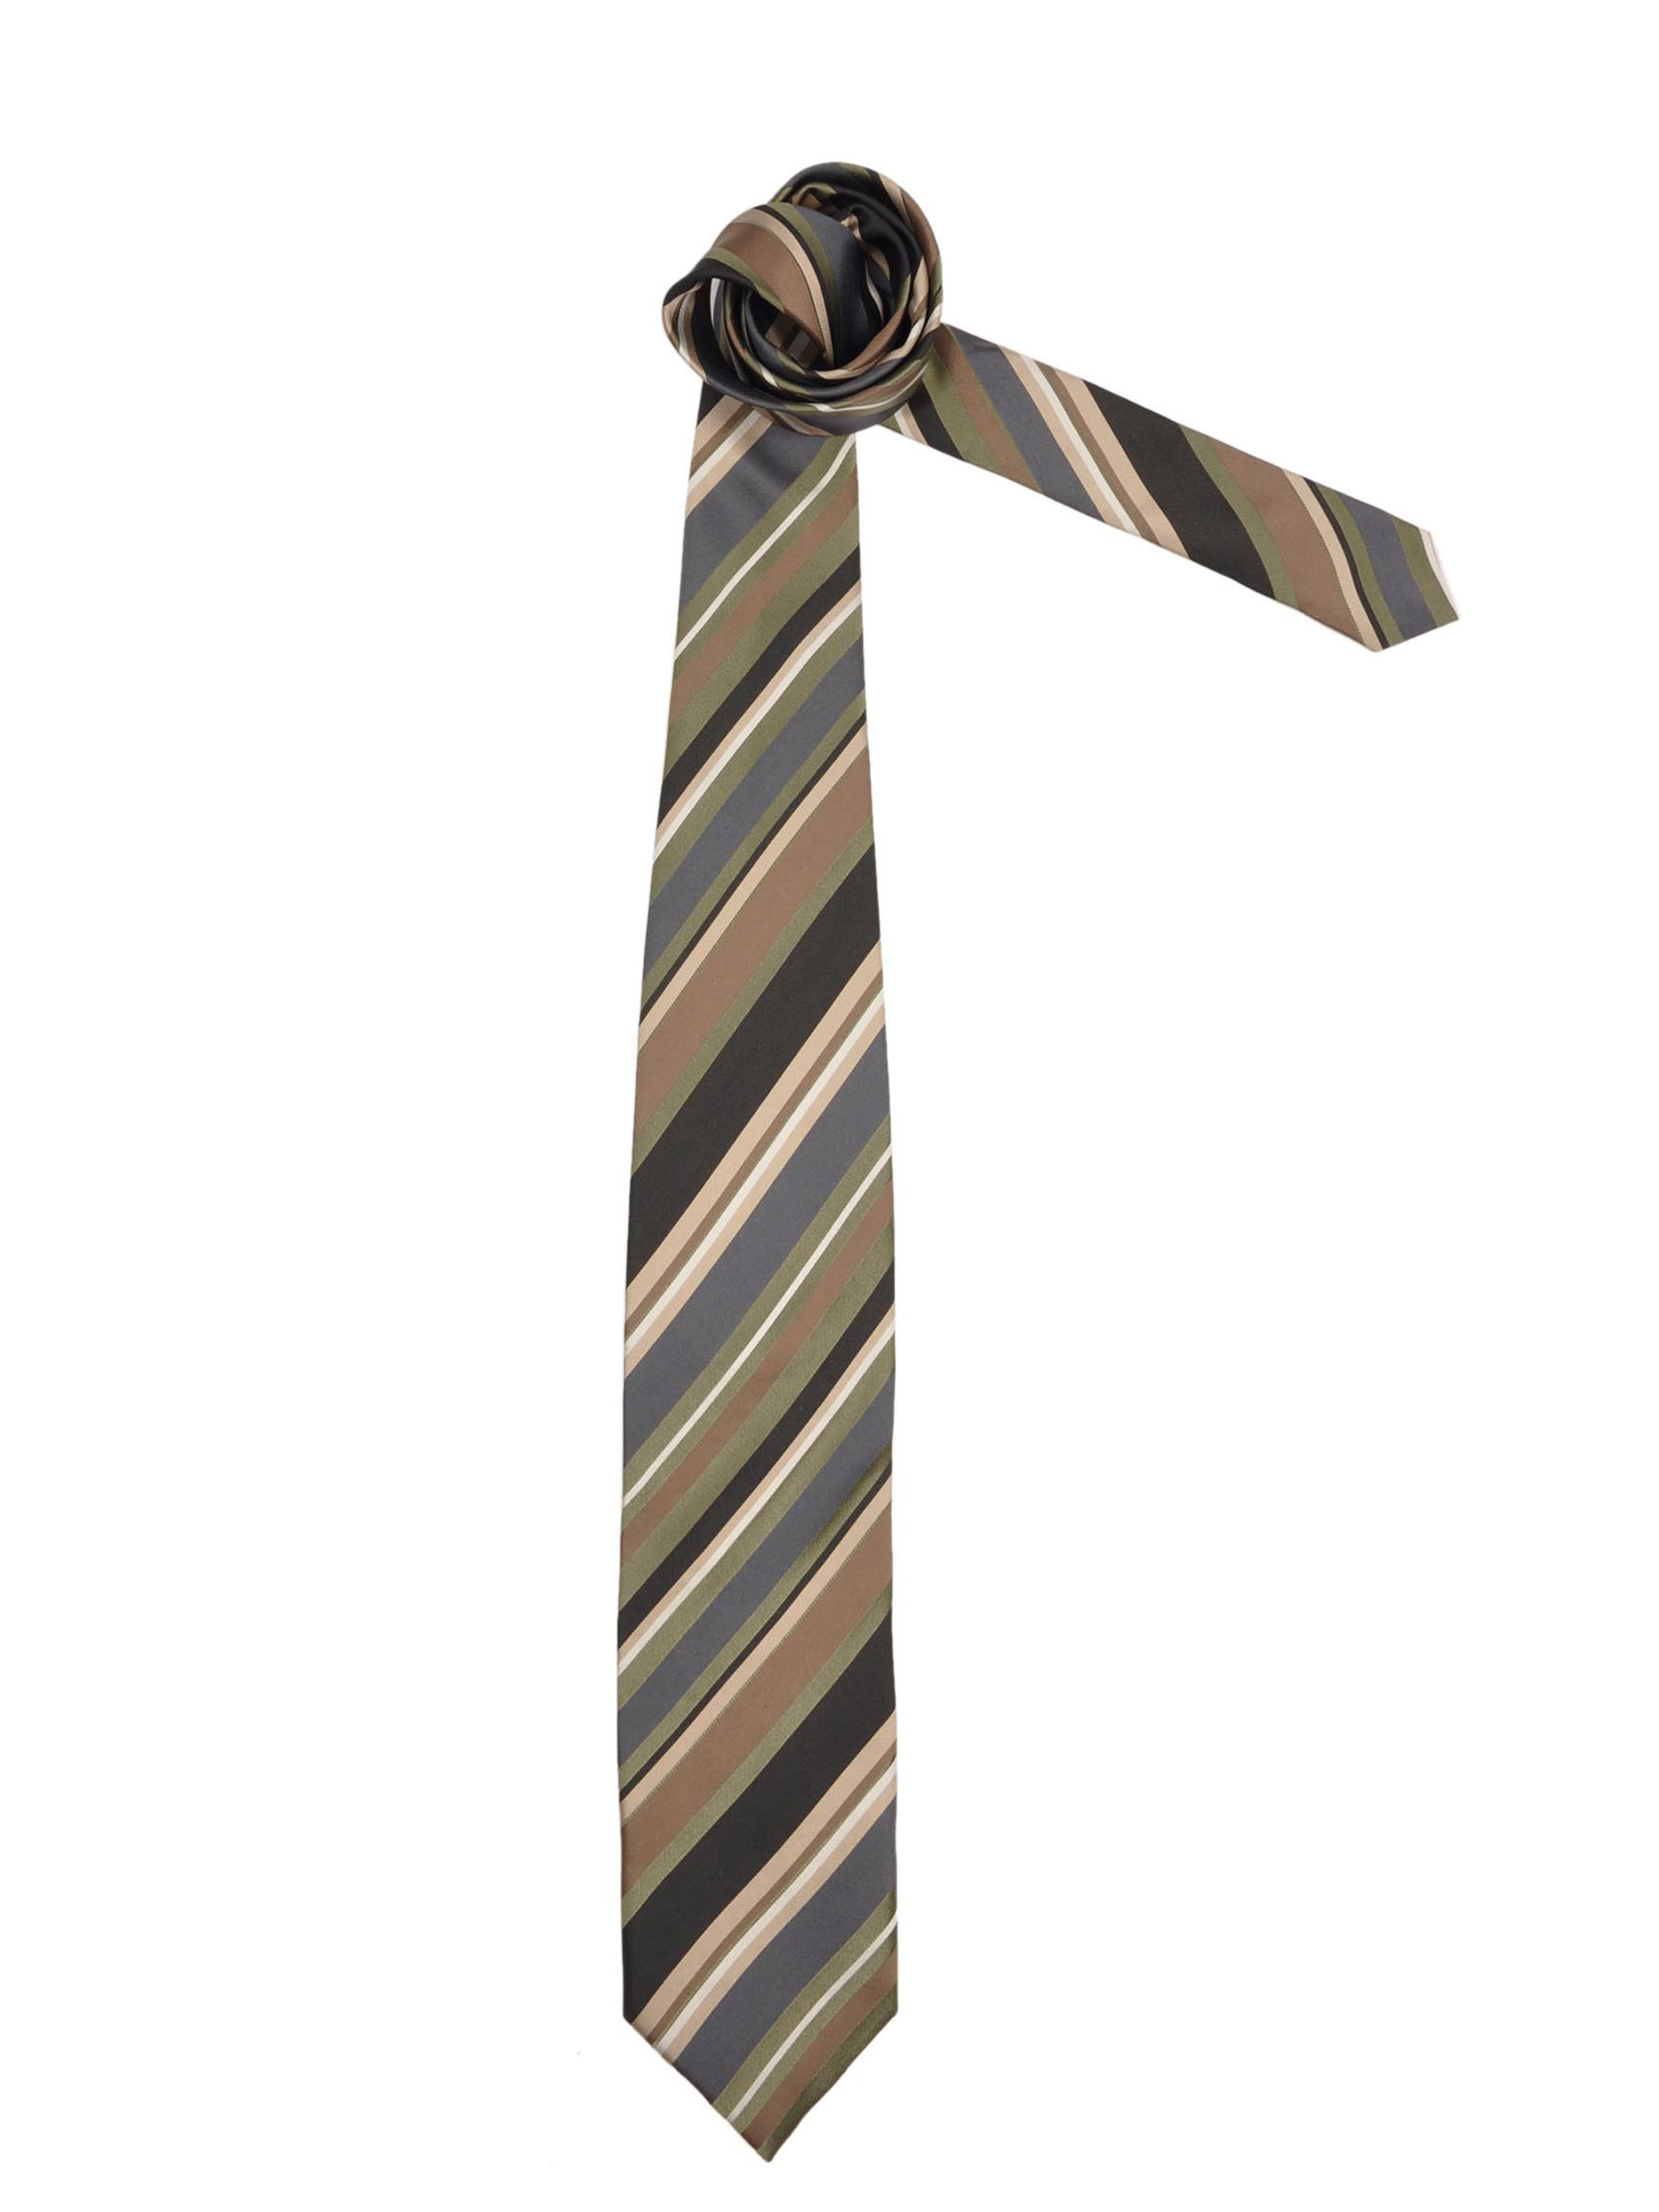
Reid & Taylor Men Stripes Green Ties
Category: Accessories / Ties / Ties
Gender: Men
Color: Green
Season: Fall 2011
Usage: Formal